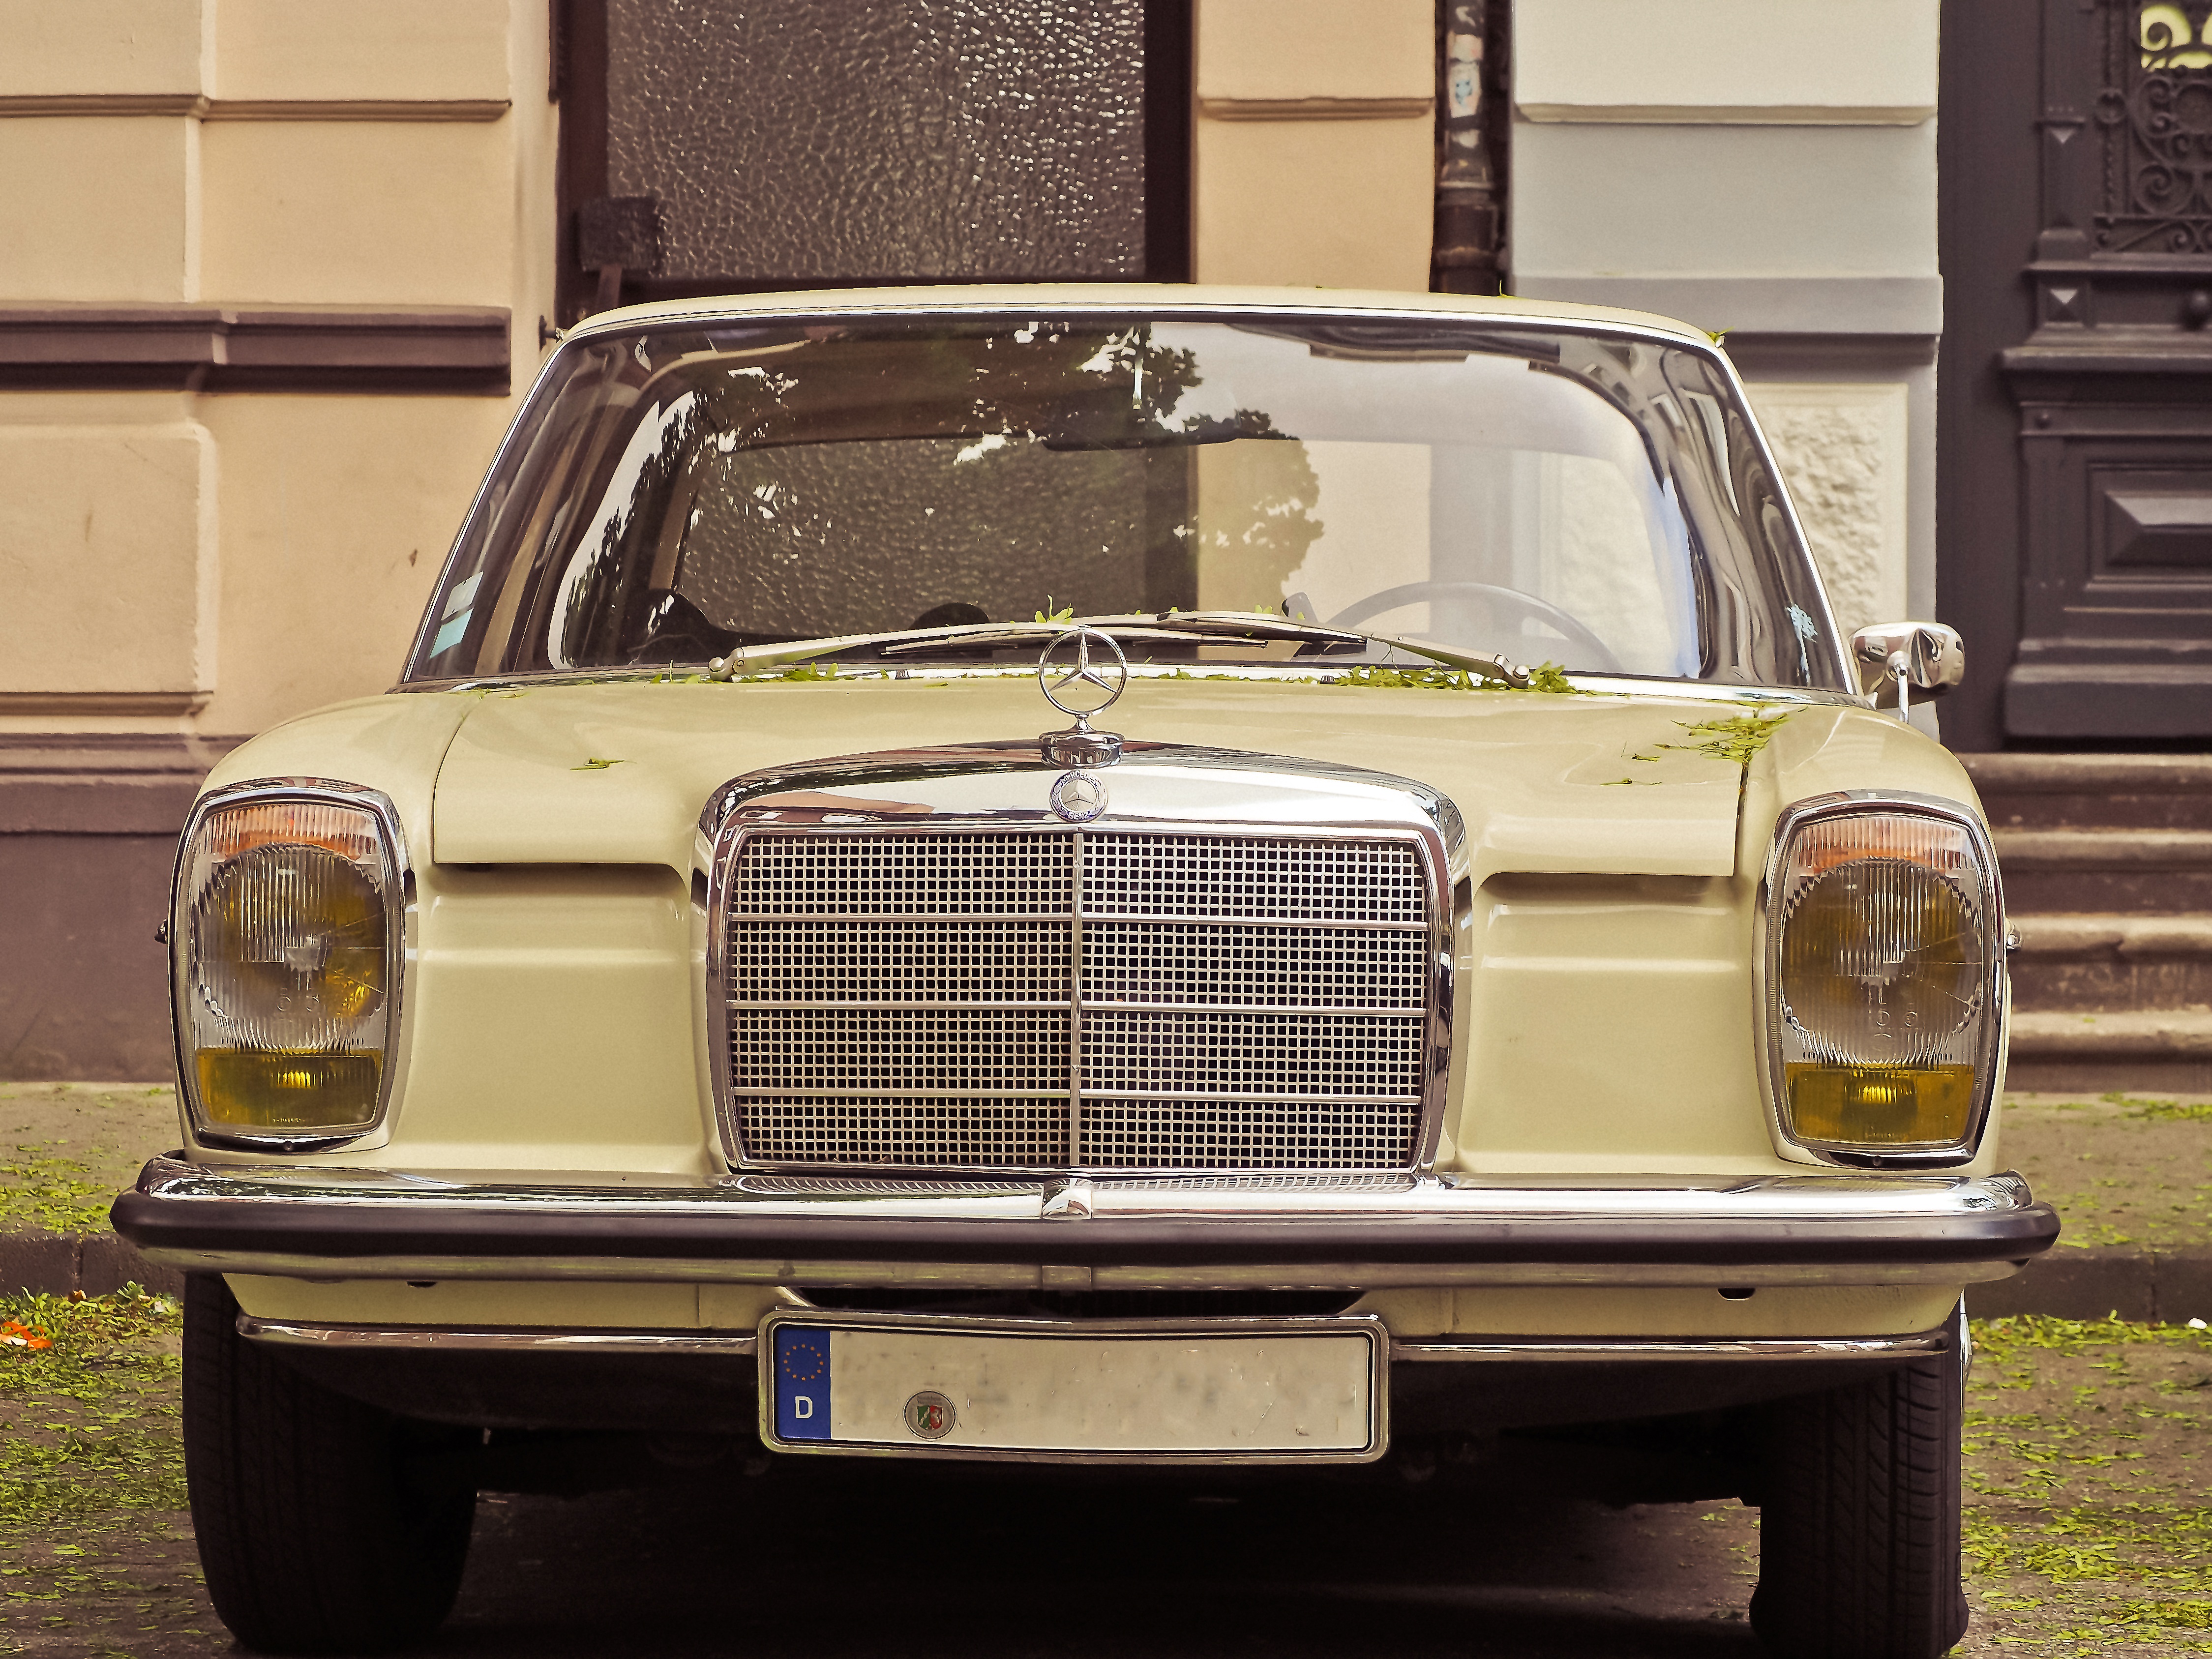
road, car, vintage, retro, star, old, urban, vehicle, auto, nostalgia, classic car, automotive, motor vehicle, vintage car, sedan, oldtimer, front, mercedes, classic, dare, pkw, mercedes benz, benz, antique car, oldie, car brand, mercedes star, land vehicle, daimler benz, 200d, automobile make, automotive exterior, compact car, luxury vehicle, performance car, mercedes benz w123, mercedes benz 450sel 6 9, mercedes benz w111, mercedes benz w108, mercedes benz w114, mercedes benz w112